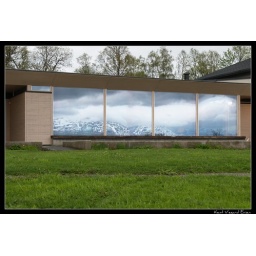
Reflections of the mountains in a window